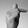
ASL letter: T